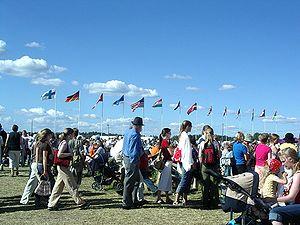
Perho est une municipalité du centre-ouest de la Finlande, dans région d'Ostrobotnie-Centrale.